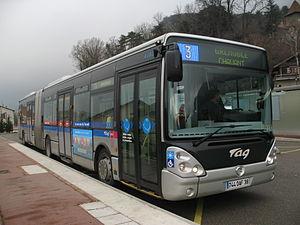
Bus Irisbus Citelis 18 à Grenoble sur le réseau SEMITAG - Ligne 3 - Fontanil-Cornillon Croix de la Rochette.
La ligne E du tramway de Grenoble est une ligne de tramway, qui relie le Nord-Ouest de l'agglomération au sud de Grenoble en utilisant notamment le cours Jean-Jaurès. La ligne est exploitée avec des tramways français standard, profondément rénovés dans les mois suivant la mise en service. L'objectif de fréquentation de la ligne est de 45 000 voyageurs par jour avec une vitesse commerciale de 23 km/h. Sa construction a été particulièrement médiatisée puisque TéléGrenoble Isère lui a consacré une série de 115 épisodes entre 2012 et 2015 intitulée Ça se tram' chez vous.
Transports de l'agglomération grenobloise est la marque commerciale, utilisée par la Sémitag, du réseau de transport en commun desservant les 49 communes de la métropole de Grenoble soit environ 440 000 habitants sur 541 km². Le réseau TAG appartient au SMTC, l'autorité organisatrice de la Métro depuis 1973.
Les autobus de Grenoble sont un réseau de 45 lignes régulières exploitées par la Sémitag en complément du tramway de Grenoble et desservant l'ensemble des communes de la Métro. Ce réseau est toutefois épaulé par 16 lignes de bus du réseau interurbain de l'Isère dans le périmètre de transport urbain de la Sémitag.